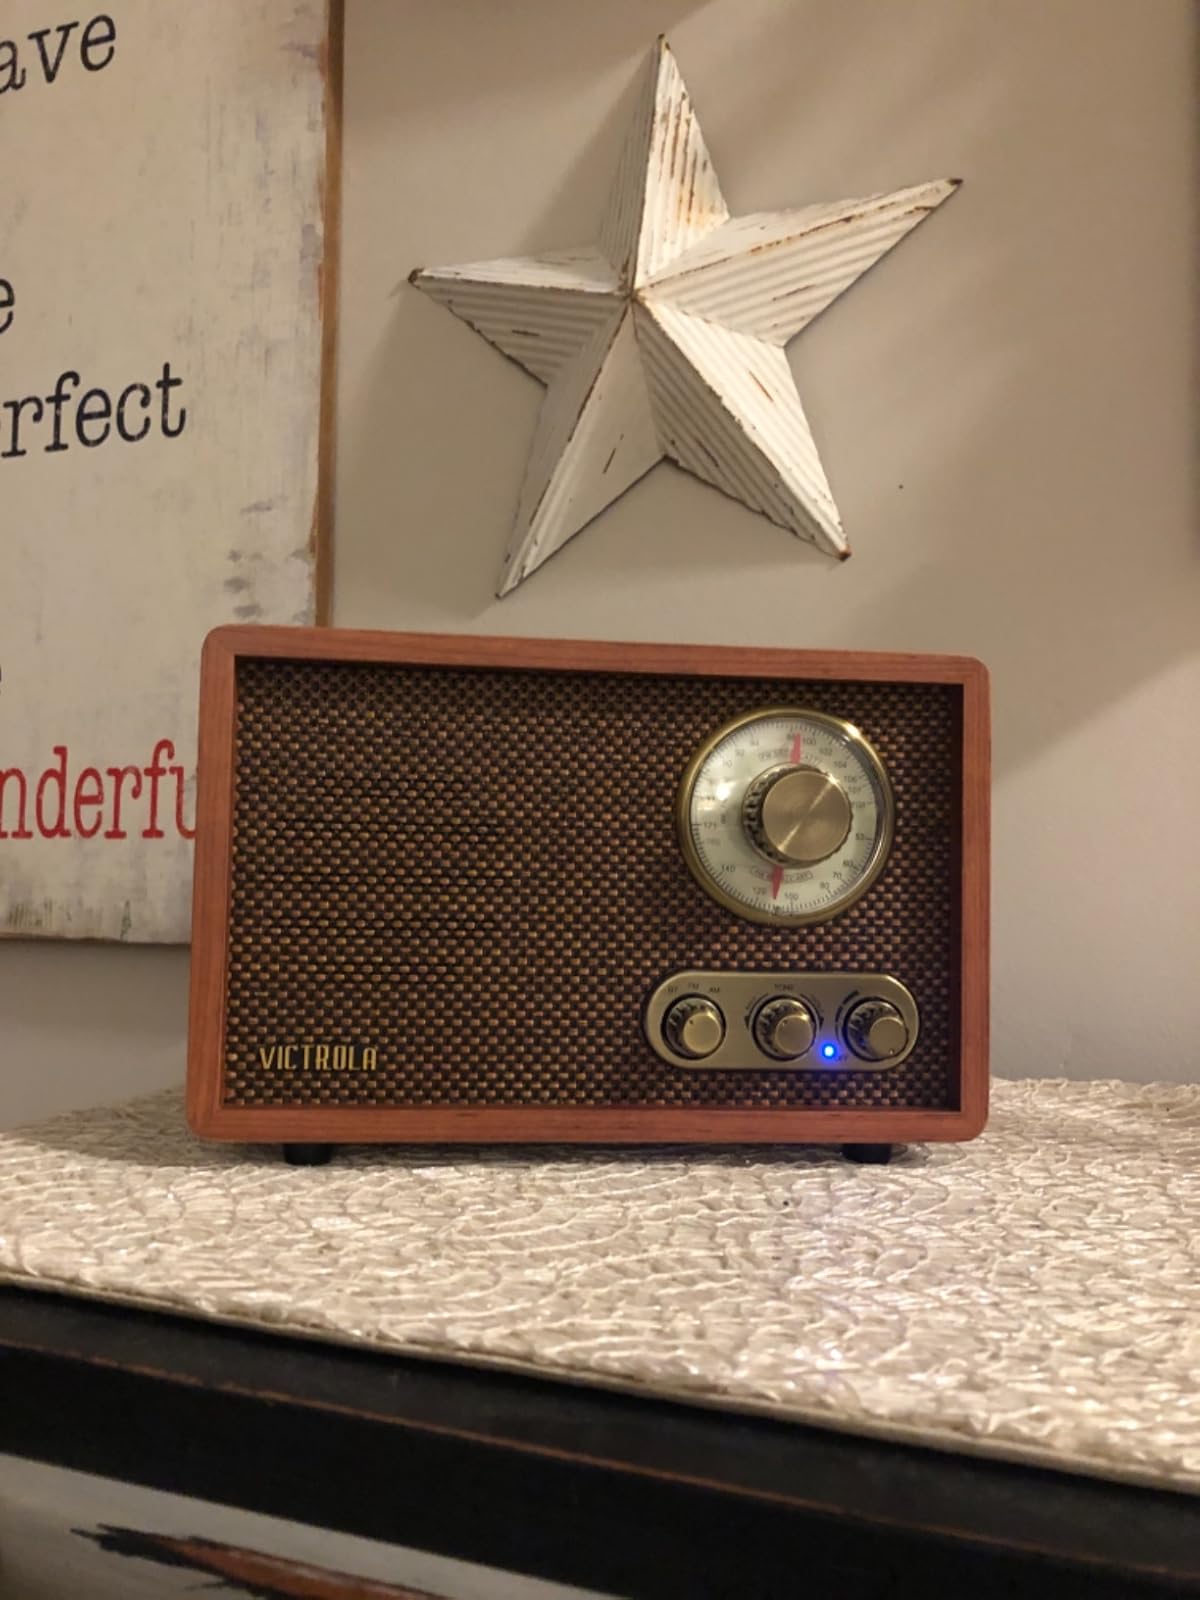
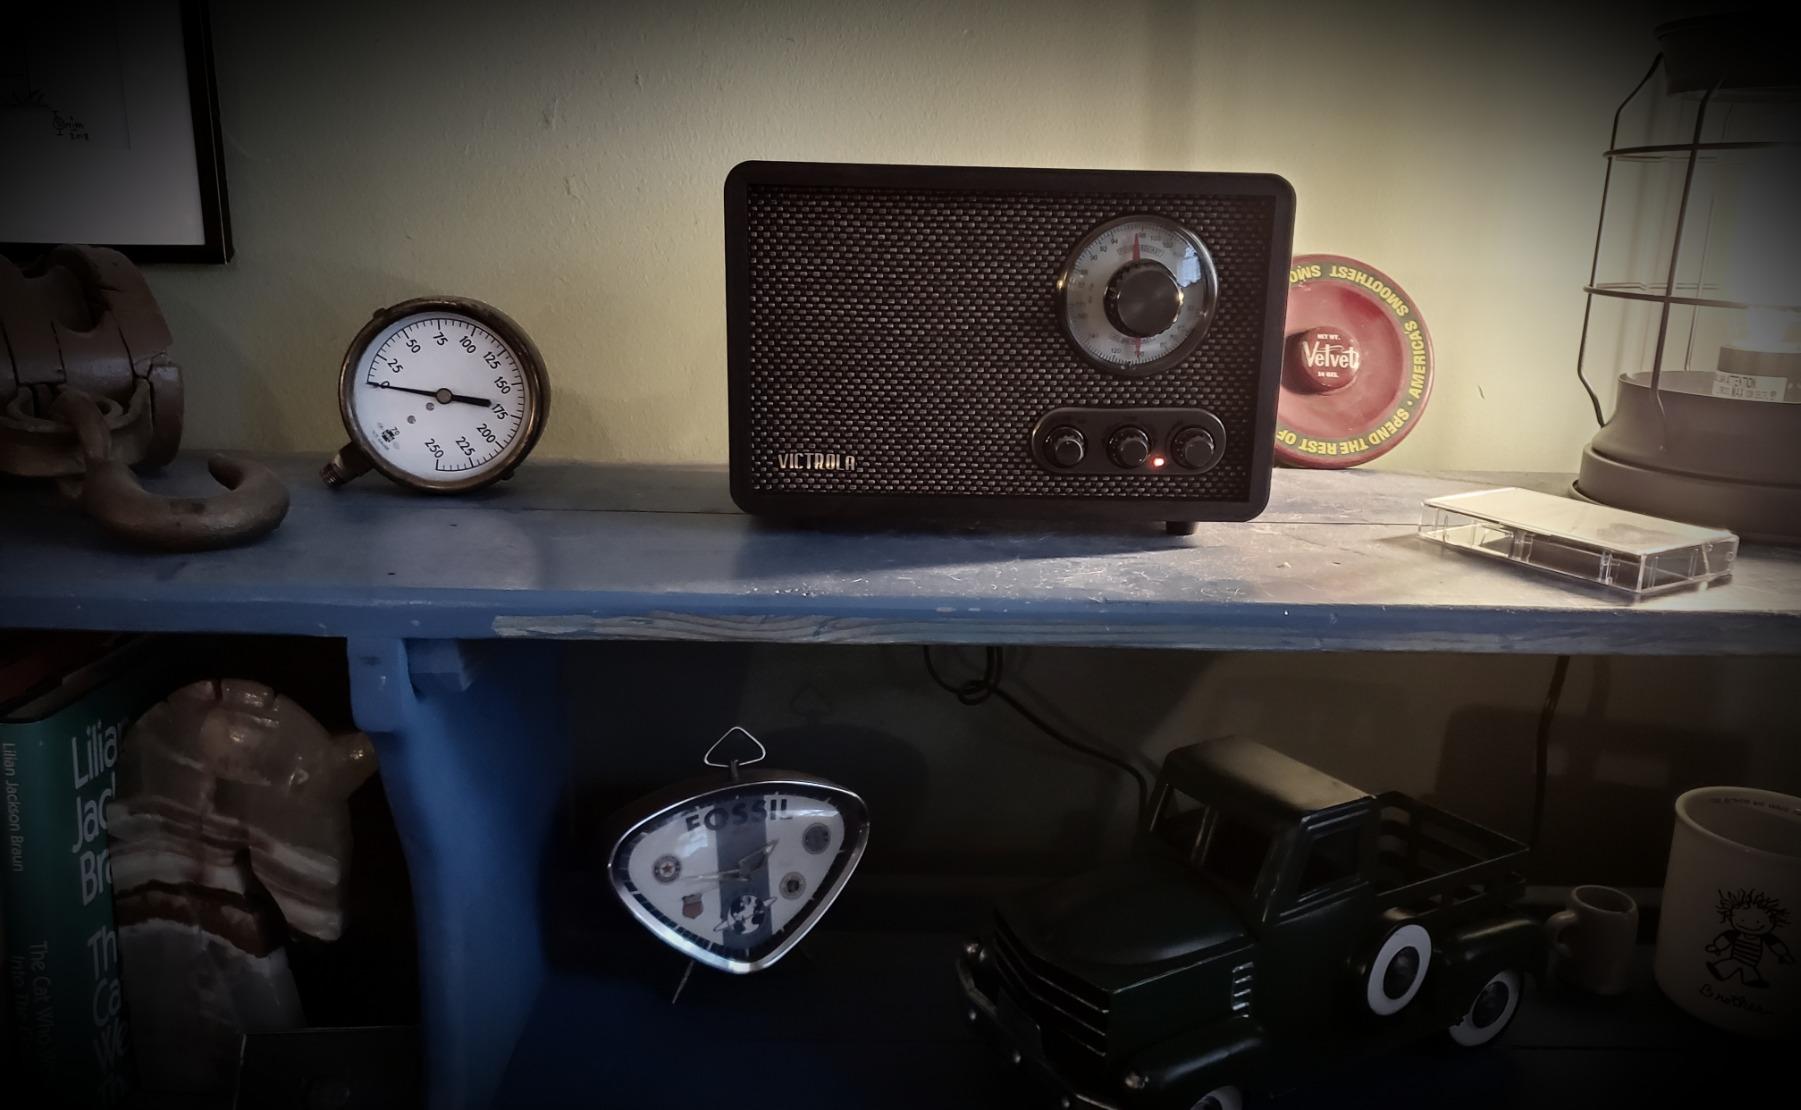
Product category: radio
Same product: no